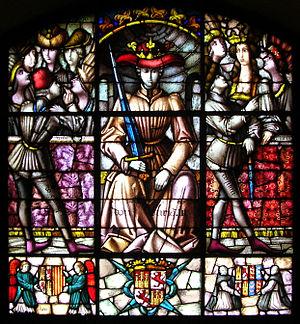
Vitrail situé dans la Salle de la Galère de l'Alcazar de Ségovie. Il représente le roi Henri III de Castille et sa famille. Situé à Ségovie en Espagne. Auteur
Henri III, né le 4 octobre 1379 à Burgos et mort le 25 décembre 1406 à Tolède, parfois appelé Henri le Maladif ou Henri l'Infirme, est roi de Castille et León de 1390 à sa mort.
Cette page présente les armoiries qui furent portées par des membres de la maison royale de Castille.